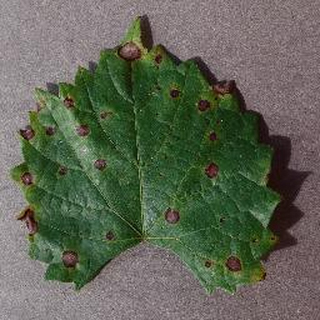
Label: grape_black_rot